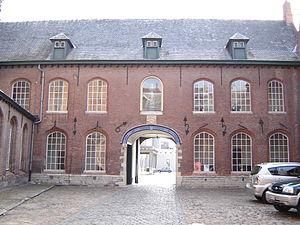
Le AZ Groeninge est un grand centre hospitalier à Courtrai, en Belgique. Le centre est le résultat d'une fusion entre un hôpital public et trois hôpitaux privés en 2003.